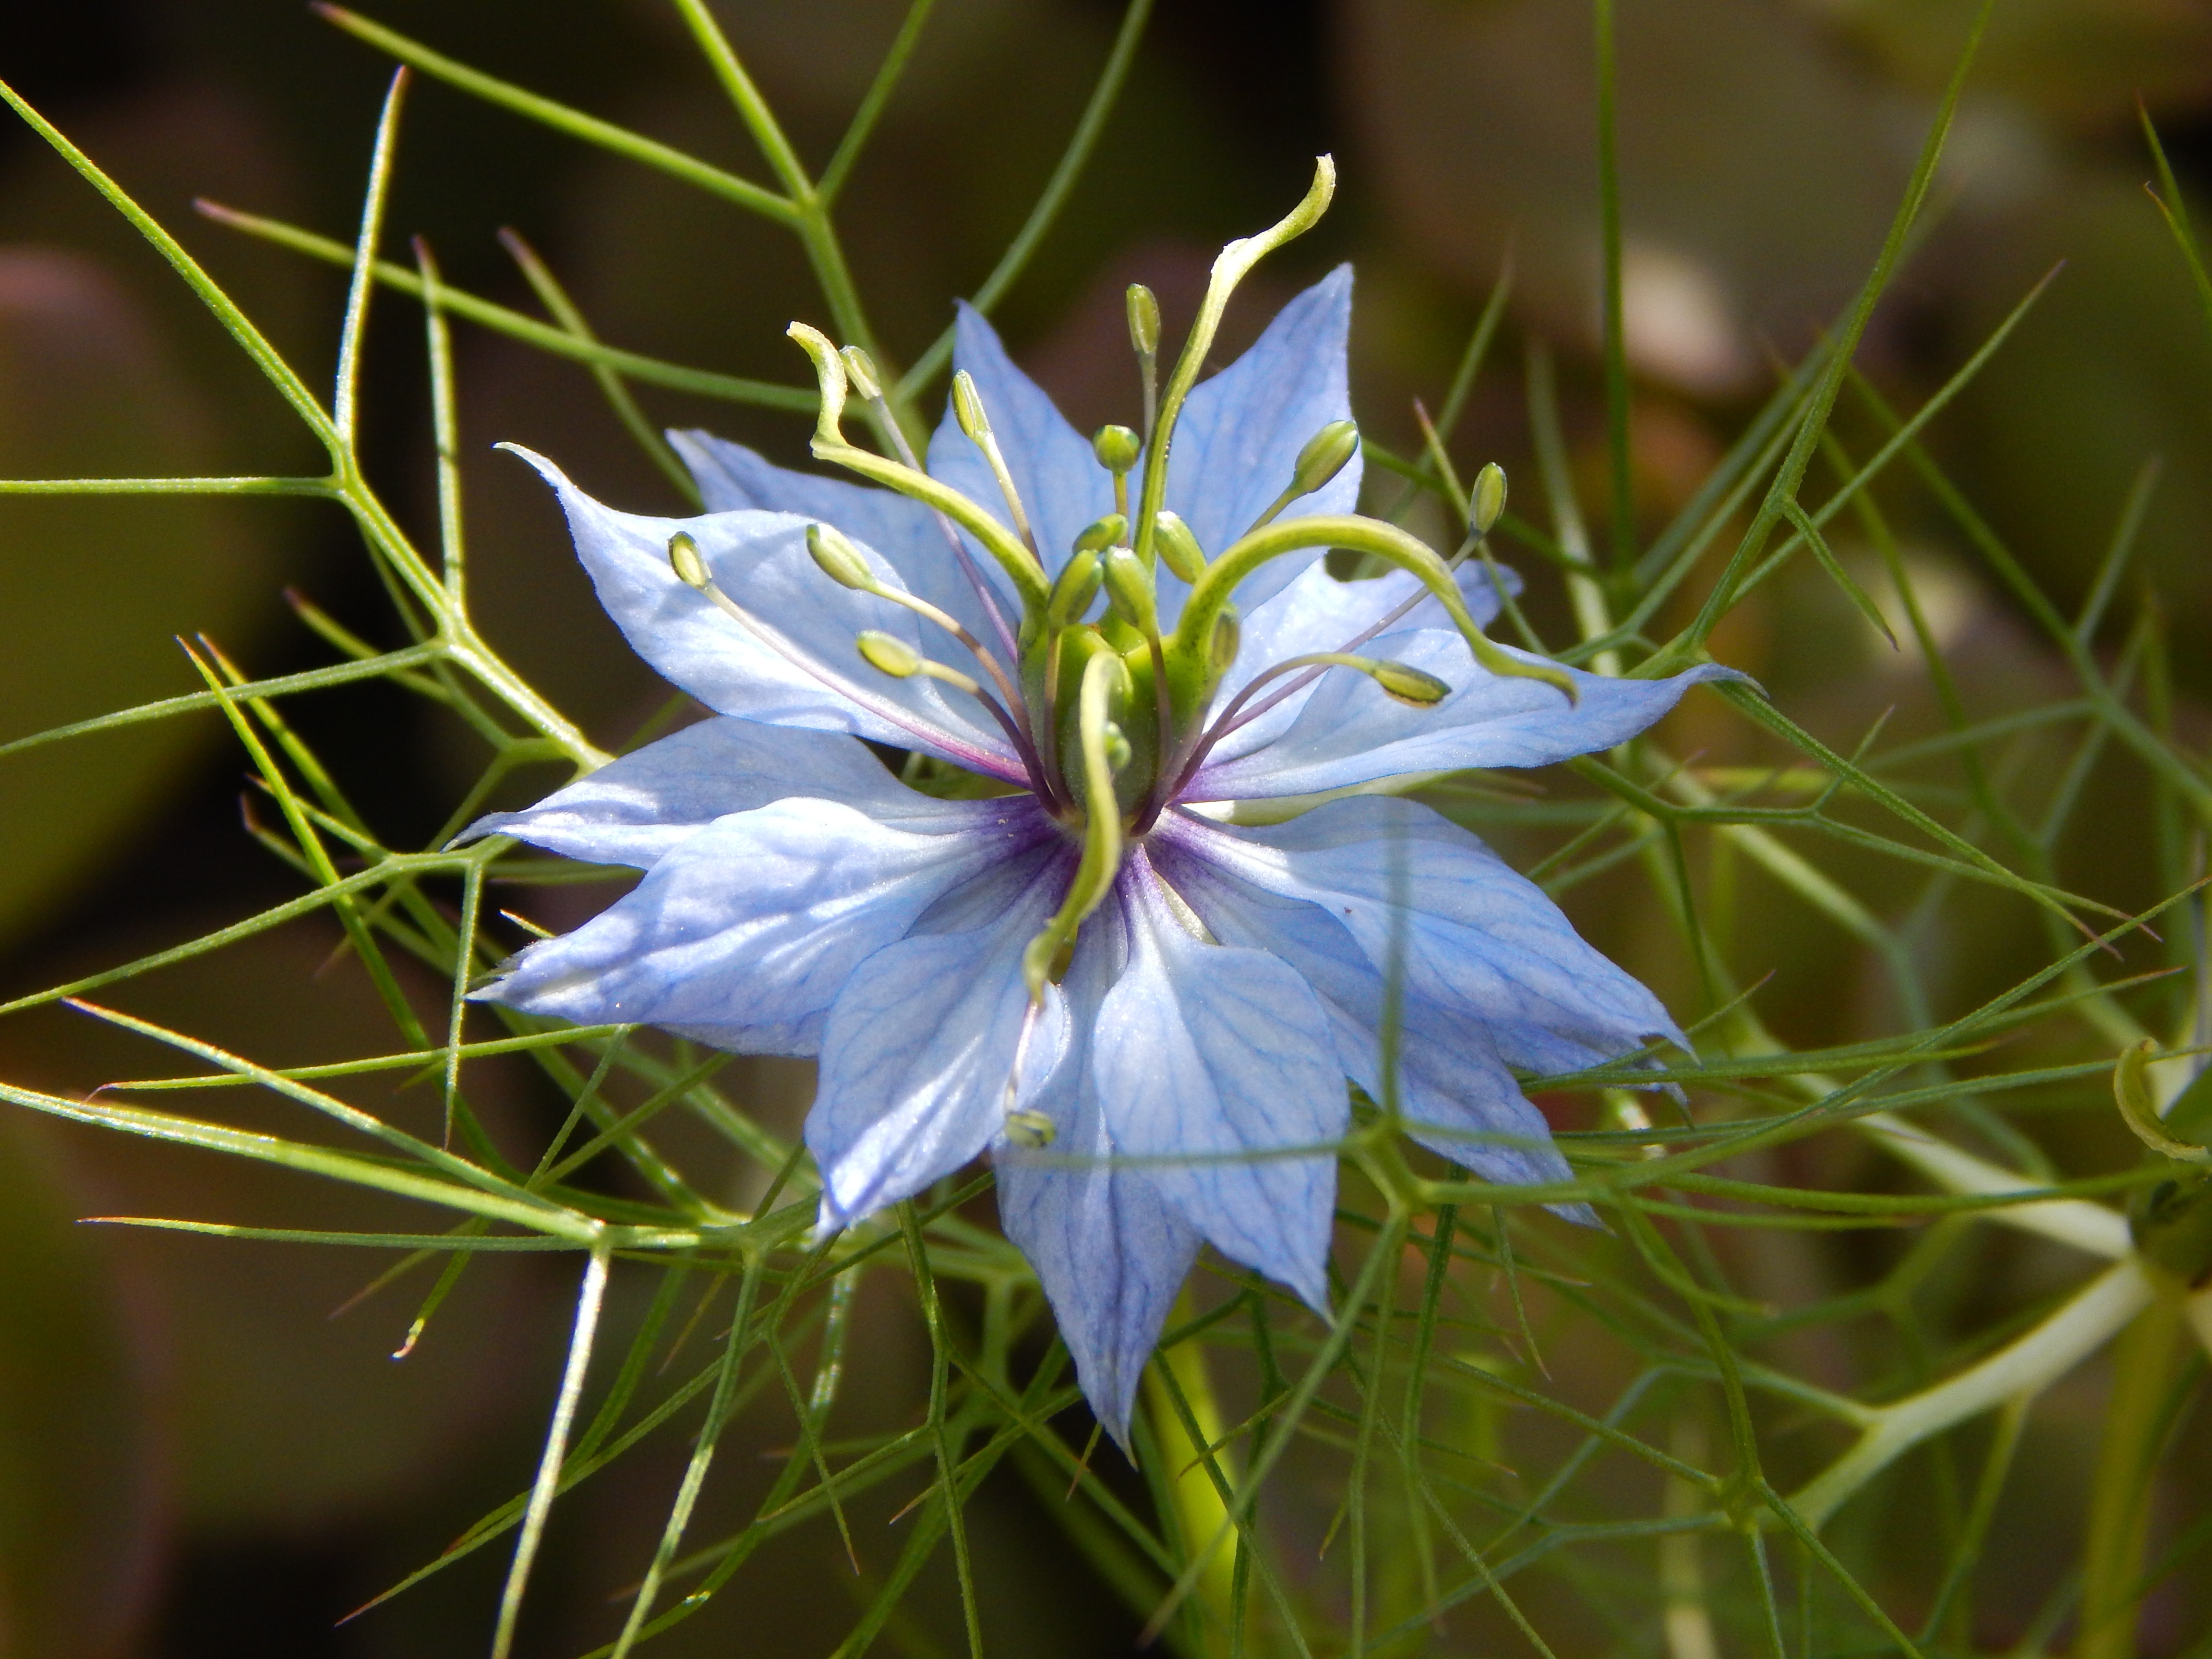
nature, blossom, plant, flower, bloom, summer, produce, botany, blue, garden, close, flora, wildflower, bizarre, macro photography, flowering plant, virgin in the green, fruit capsule, bauer garden plant, black cumin, land plant